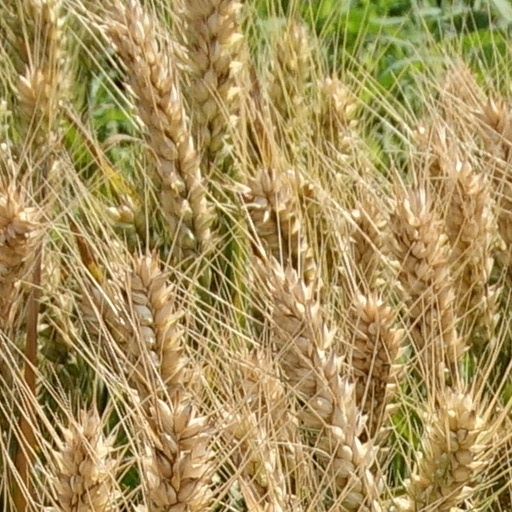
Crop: wheat